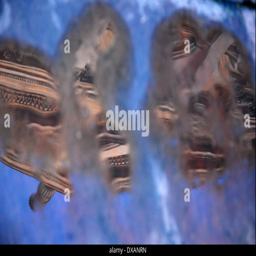
reflection from a puddle on the pavement